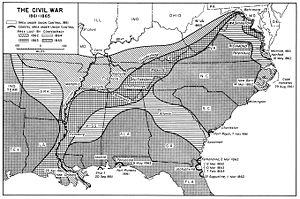
Cette page concerne des événements d'actualité qui se sont produits durant l'année 1862 du calendrier grégorien aux États-Unis.